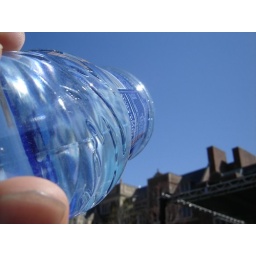
Enjoying a cool bottle of water after being in the sun for a couple of hours.